Mameluke (British horse)

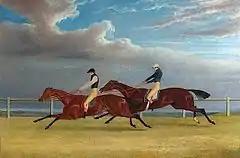
The 1827 St Leger: Matilda beats Mameluke.

Following the Derby, Mameluke was sold for 4,000 guineas to John Gully a former prize-fighter who had become a successful businessman and professional gambler. Gully, who moved the horse to the stable of a trainer named Sykes at Hambledon, aimed the horse for the St Leger at Doncaster and wagered heavily on his success. He reportedly stood to make more than £40,000 if the colt won, and the potential losers included unscrupulous gamblers and bookmakers such as Robert Ridsdale and William Crockford. At Doncaster, the start of the St Leger was chaotic with numerous false starts: according to one source there were twenty-seven of them and the race was run in near darkness. When the starter, Mr. Lockwood finally allowed the race to begin, a filly named Matilda was well in front of the other runners, while Mameluke, who had become increasingly upset by the situation and was facing in the wrong direction, was left at least sixty yards behind. Mameluke made up the ground but had to be taken round the outside of the field by his rider Sam Chifney as rival jockeys attempted to block him. He moved up to challenge the filly in the straight, but Matilda pulled ahead again and won by a length. It was later revealed that Lockwood, who was subsequently dismissed, had been bribed to engineer the start so as to ruin Mameluke's chances. It was also reported that several of the jockeys had been bribed to delay and disrupt the proceedings as much as possible. Gully attempted to recoup some of his losses by challenging Matilda's owners to a match race two days later, but his offer was declined.